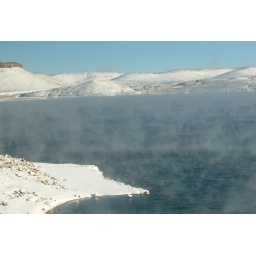
A high mountain lake in the Colorado mountains